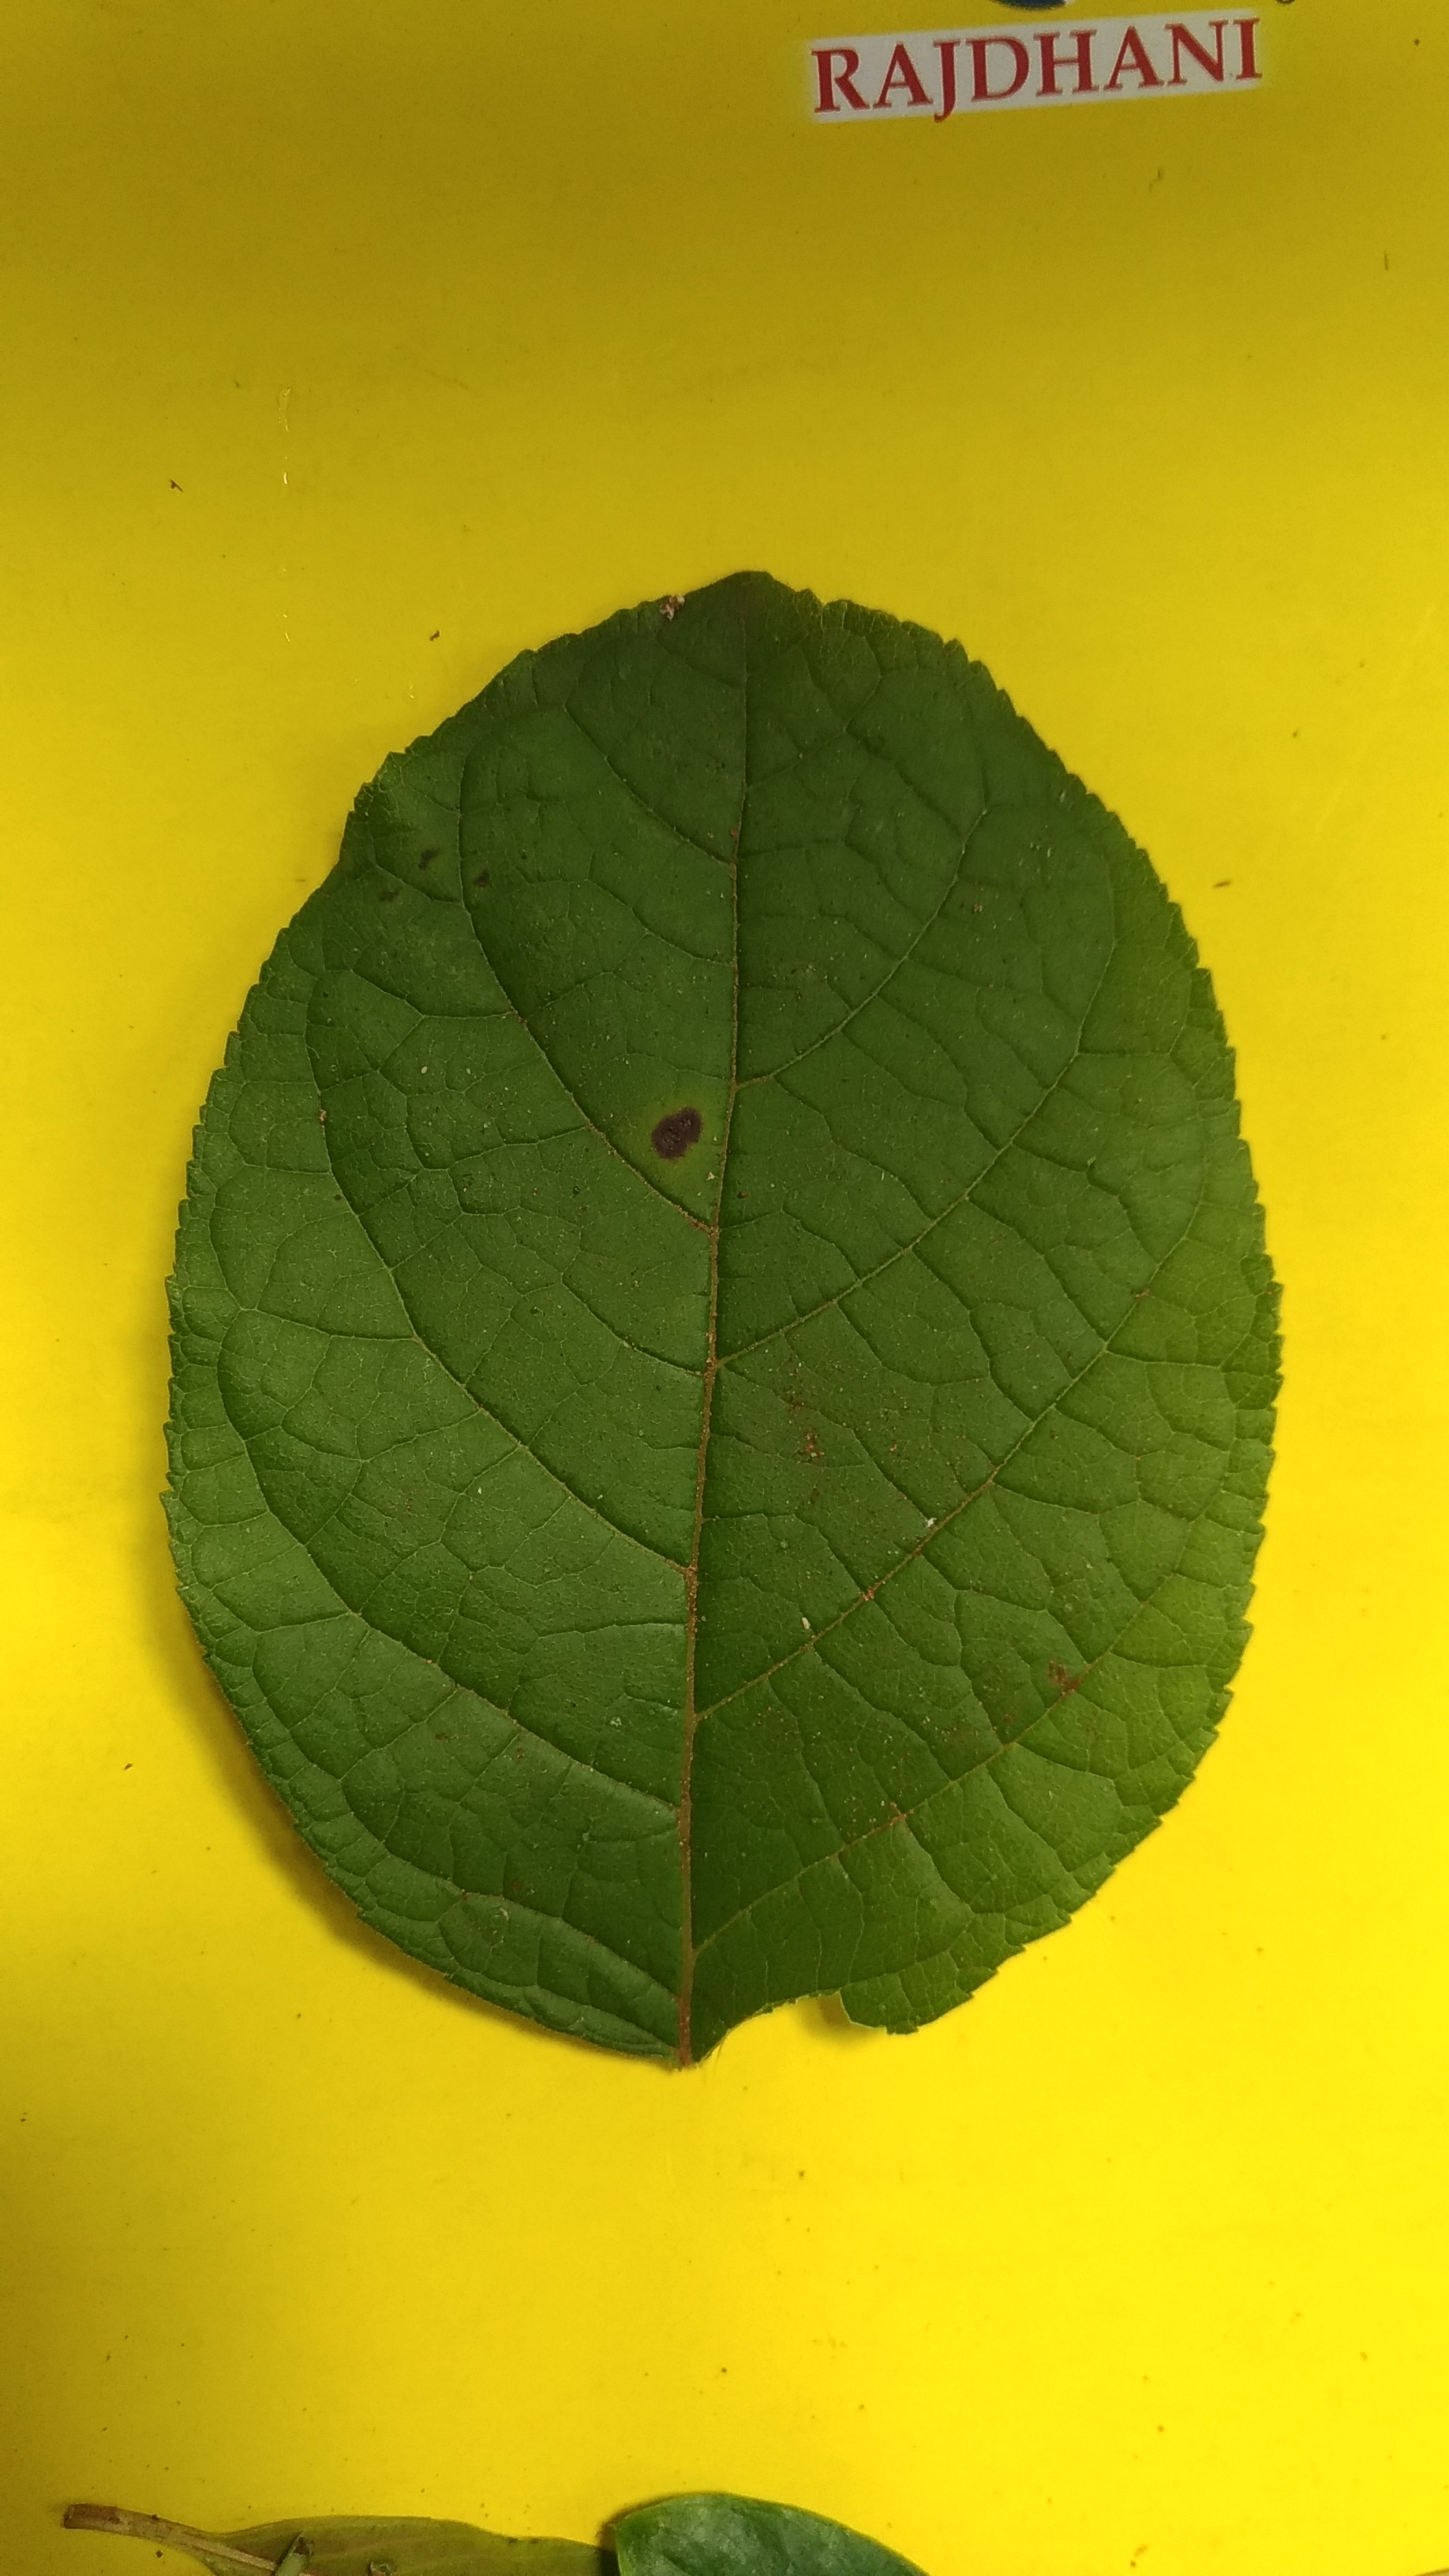
Plant: Padri